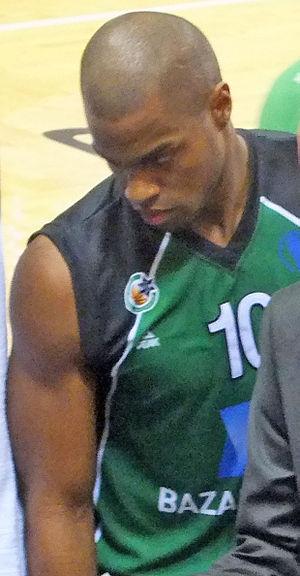
David Cubillán, né le 27 juillet 1987, à Maracaibo, au Venezuela, est un joueur de basket-ball vénézuélien. Il évolue au poste de meneur.